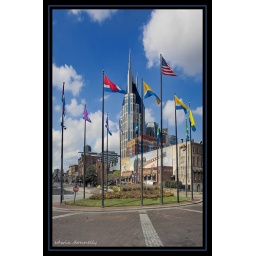
The AT&amp;amp;T (&amp;quot;BellSouth&amp;quot;, &amp;quot;Batman&amp;quot;) building as seen through a collection of flags flying over downtown Nashville.